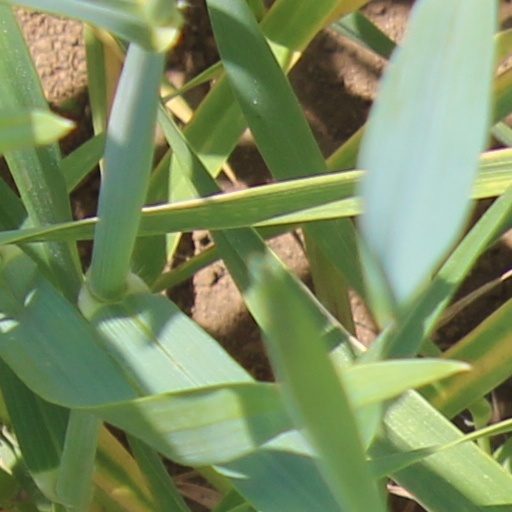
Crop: wheat